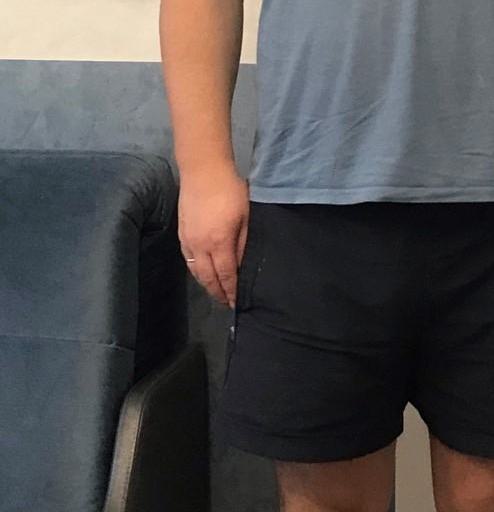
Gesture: no_gesture